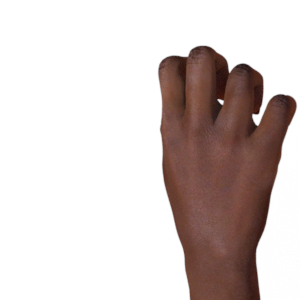
Label: rock